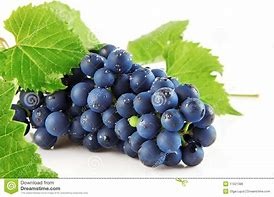
Label: grape